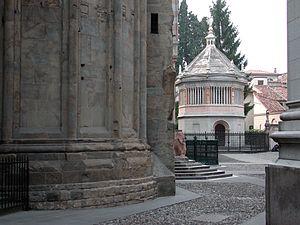
Cet article retrace l'histoire de Bergame, ville de Lombardie sise au pied des Alpes, fondée par les Cénomans et connue, dans l'Antiquité, sous le nom de Bergomum. Sous Rome, elle fut chef-lieu de la région XI et siège épiscopal à partir de la moitié du IVᵉ siècle. Prise et saccagée par Attila en 452, elle se rétablit pour devenir le centre d'un duché lombard. Sous les Francs, Bergame est le siège d'un comté. Aux Xᵉ-XIᵉ siècle, elle passe sous la tutelle de l’évêque. Au temps des cités-états, elle est déchirée entre les factions de l’aristocratie locale, ce qui suscite l'émergence des classes populaires. Cet affaiblissement favorise les ingérences extérieures : à partir de 1329, elle passe sous la tutelle des Visconti de Milan. En 1412, elle est assiégée par Facino Cane, puis, en 1419, par Carmagnola, qui finit par s'en emparer, pour le compte de Venise, en 1427. En 1797, Bonaparte la rattache à la République cisalpine, puis au Royaume d'Italie. Elle suit ensuite l'histoire de la Lombardie sous domination autrichienne.